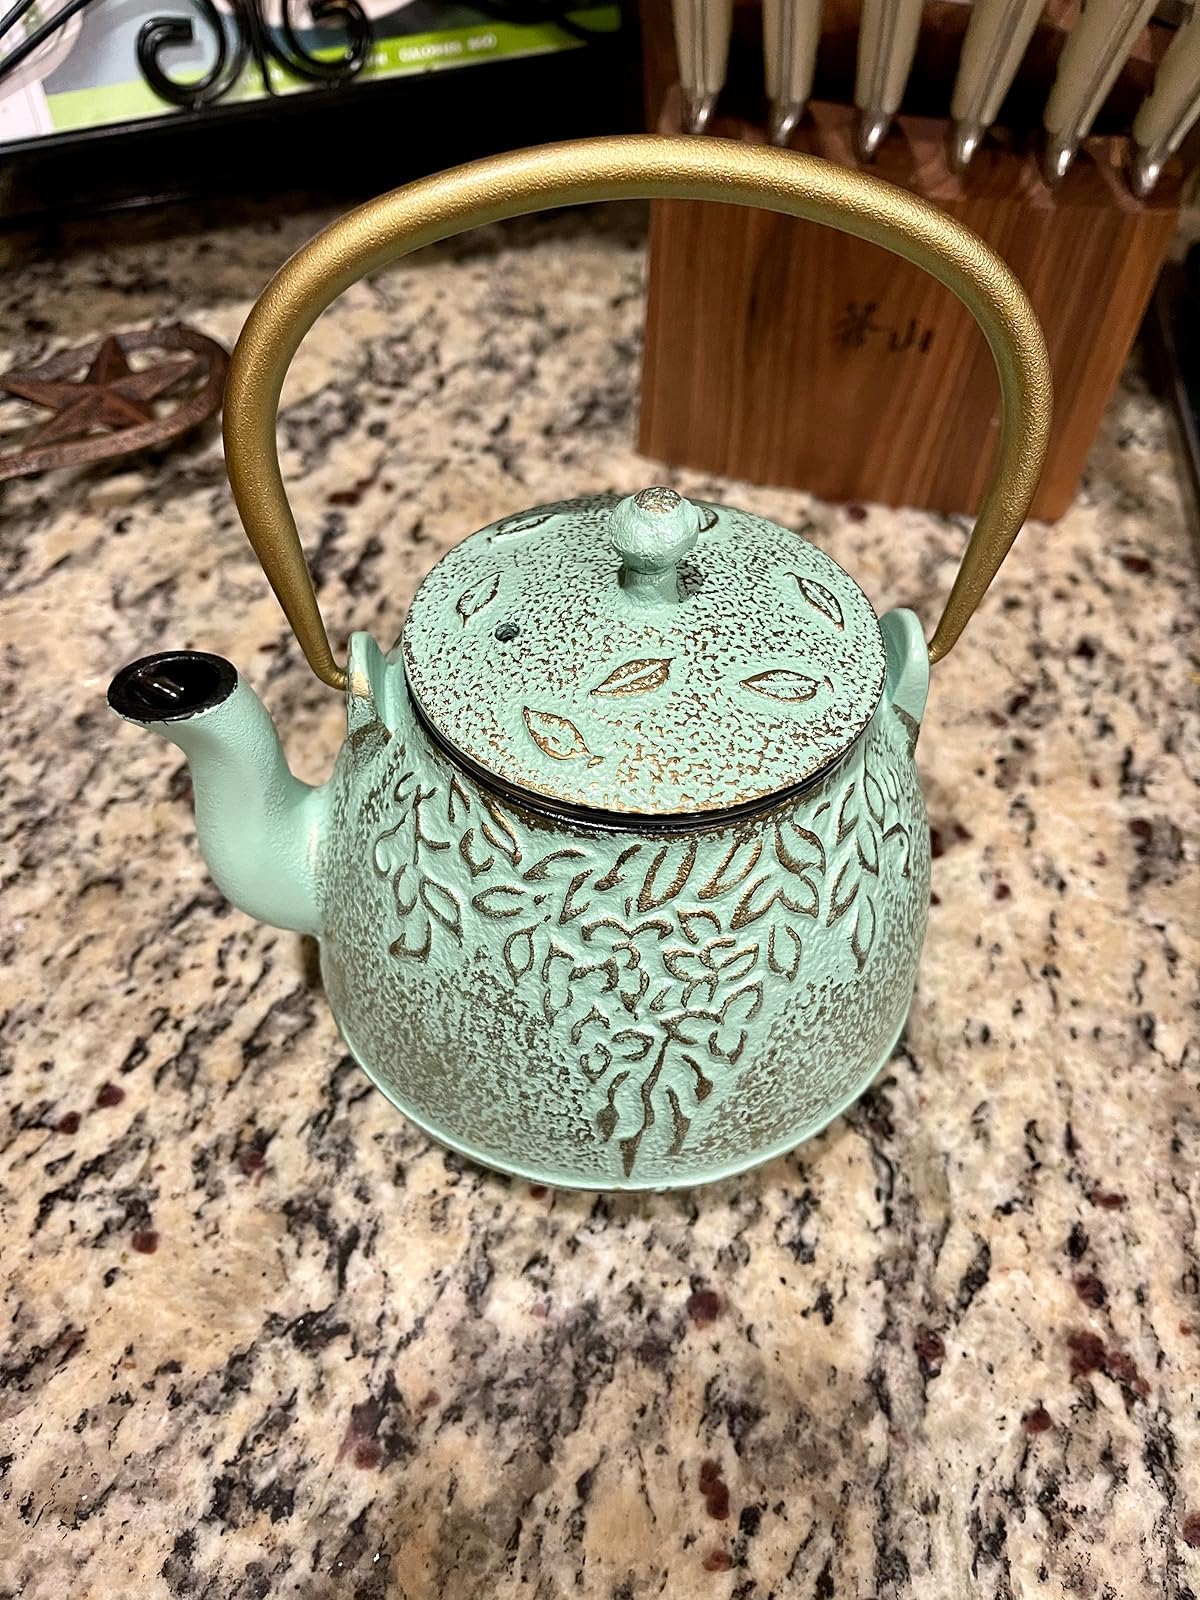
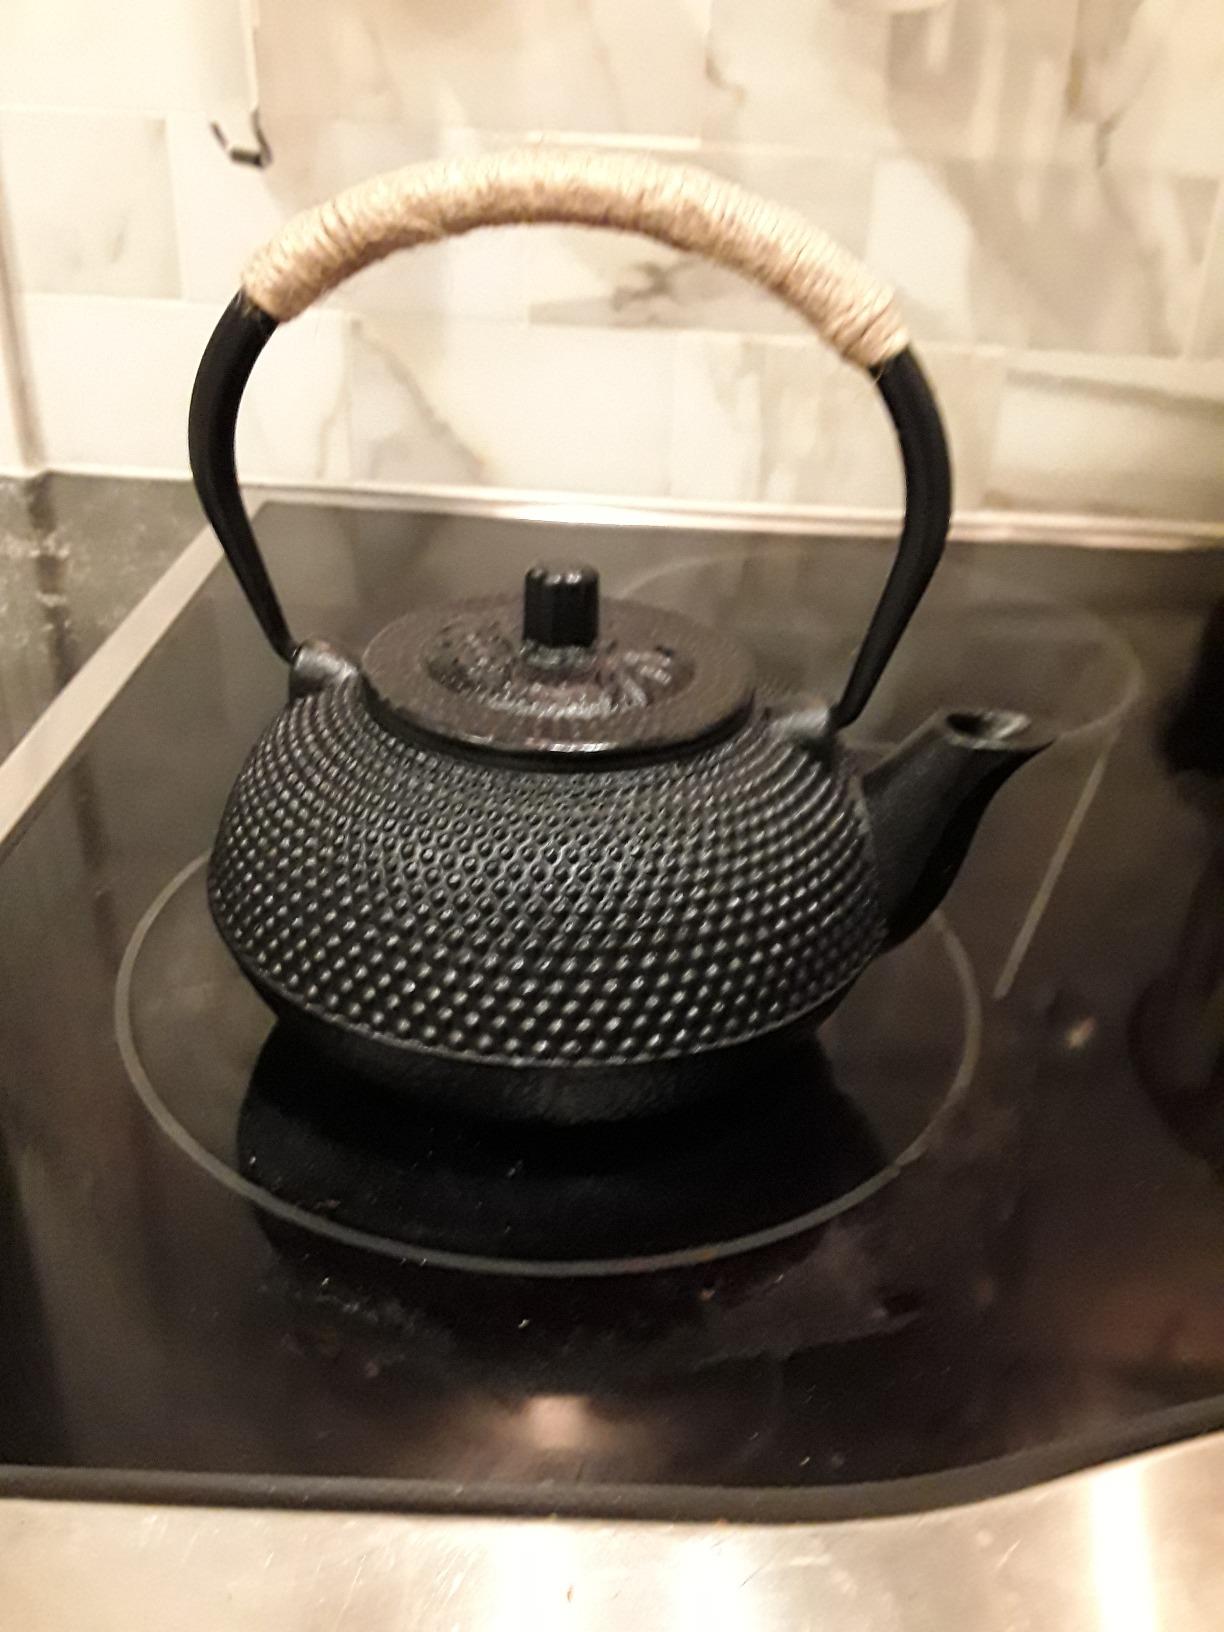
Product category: items_kettle
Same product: no